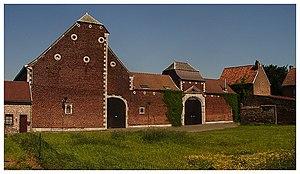
Gauthier, premier abbé de Saint-Martin de Laon, disciple de saint Norbert et fondateur régulier de l'abbaye de Parc, initia la communauté naissante de cette abbaye aux règles de l'ordre des Prémontrés jusqu'en 1132, date à laquelle il retourna en son abbaye d'origine. Il devint évêque de Laon en 1151 et mourut le 5 octobre 1155.
Cette page regroupe l'ensemble des monuments classés de la ville belge de Saint-Trond.